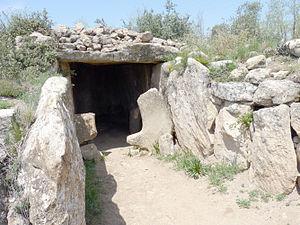
Cette liste non exhaustive recense les principaux sites mégalithiques en Catalogne, en Espagne.